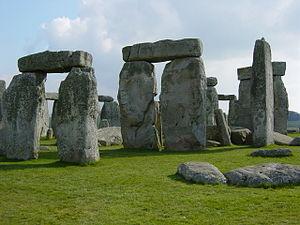
Stonehenge est un monument mégalithique composé d'un ensemble de structures circulaires concentriques, érigé entre -2800 et -1100, du Néolithique à l'âge du bronze. Il est situé à treize kilomètres au nord de Salisbury, et à quatre kilomètres à l'ouest d'Amesbury.